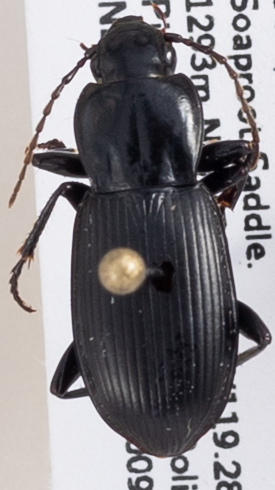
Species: Pterostichus ordinarius
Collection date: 2019-10-09
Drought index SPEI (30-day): -0.328
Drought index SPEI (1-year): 0.39
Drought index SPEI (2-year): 0.03